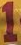
Number: 1